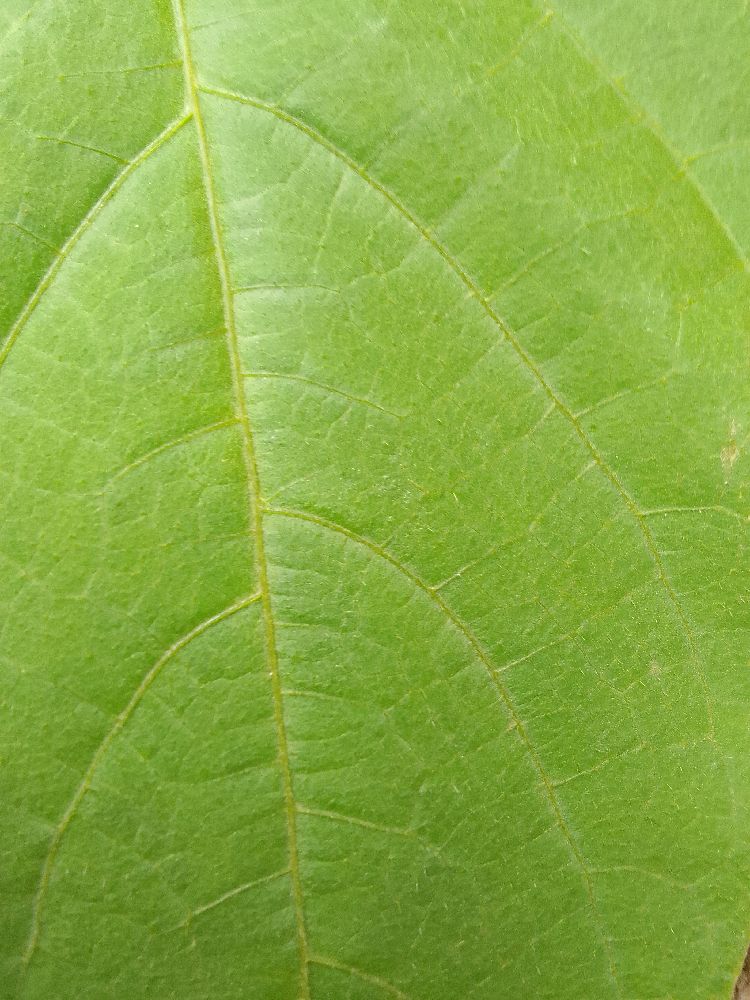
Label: healthy